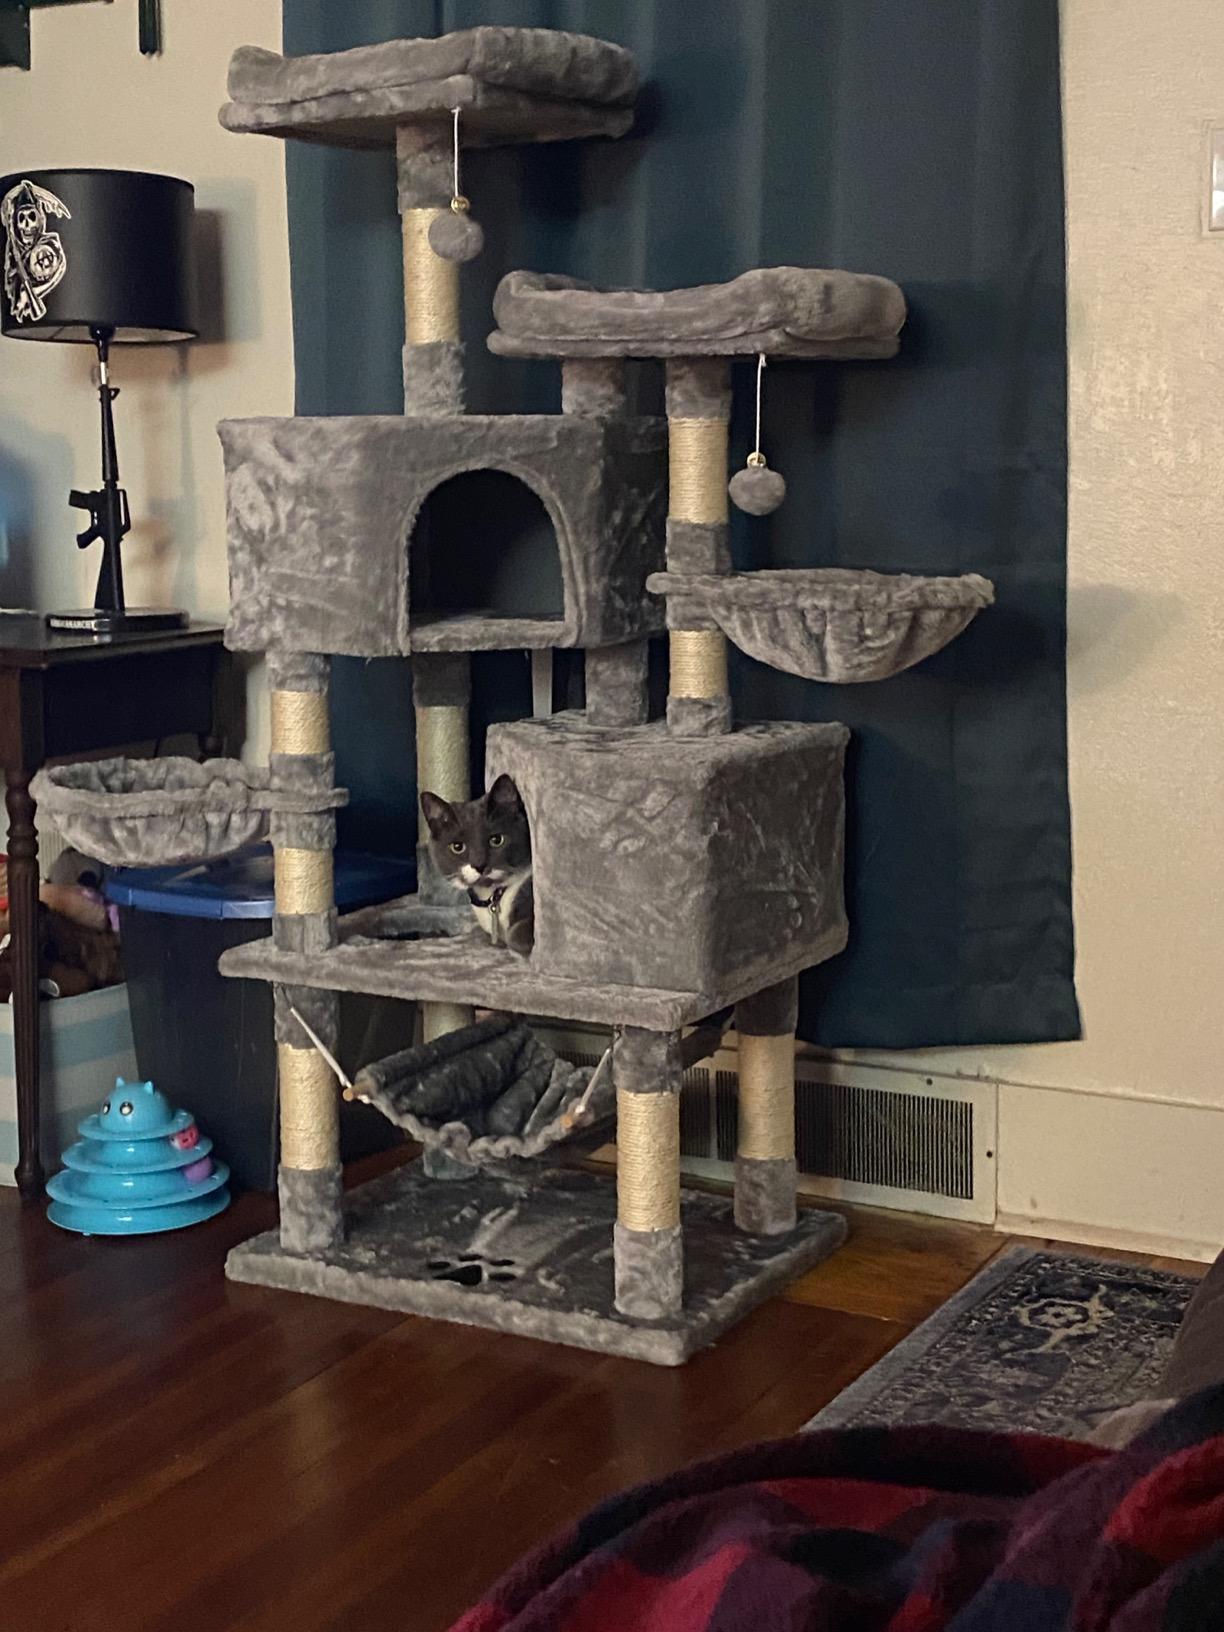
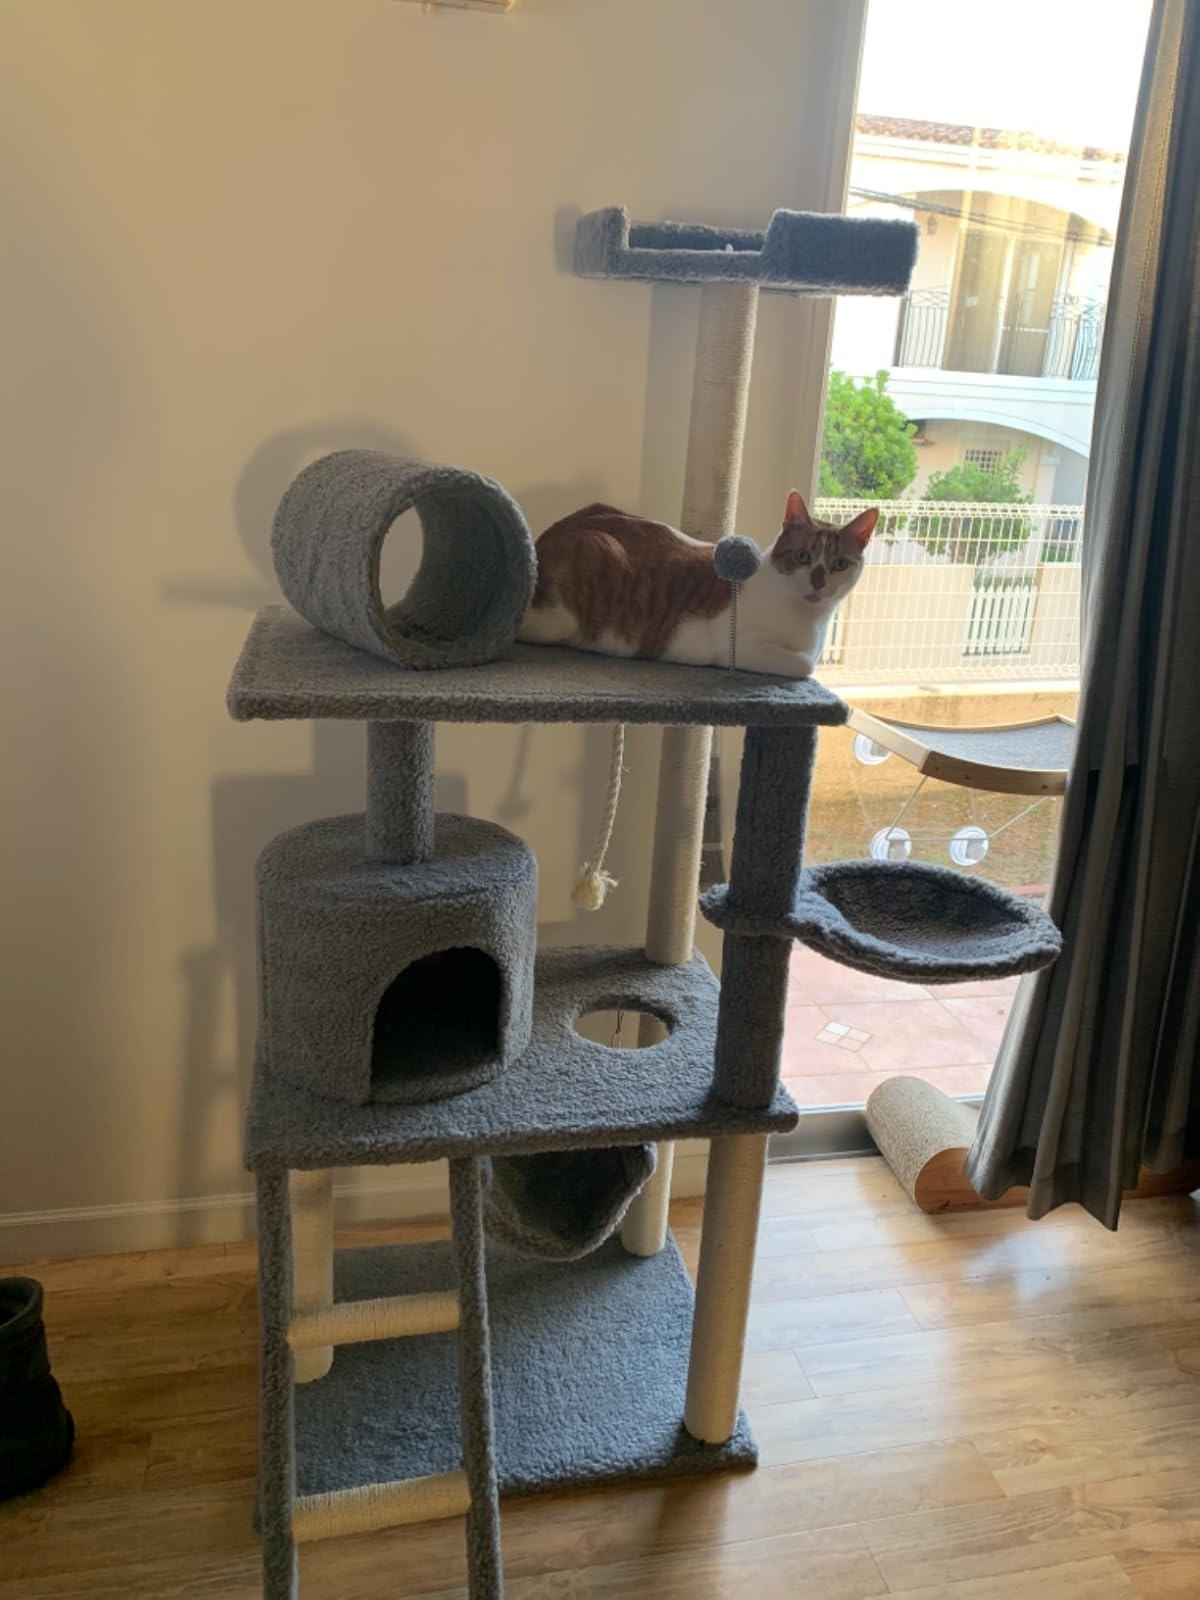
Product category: items_cat tree
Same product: no